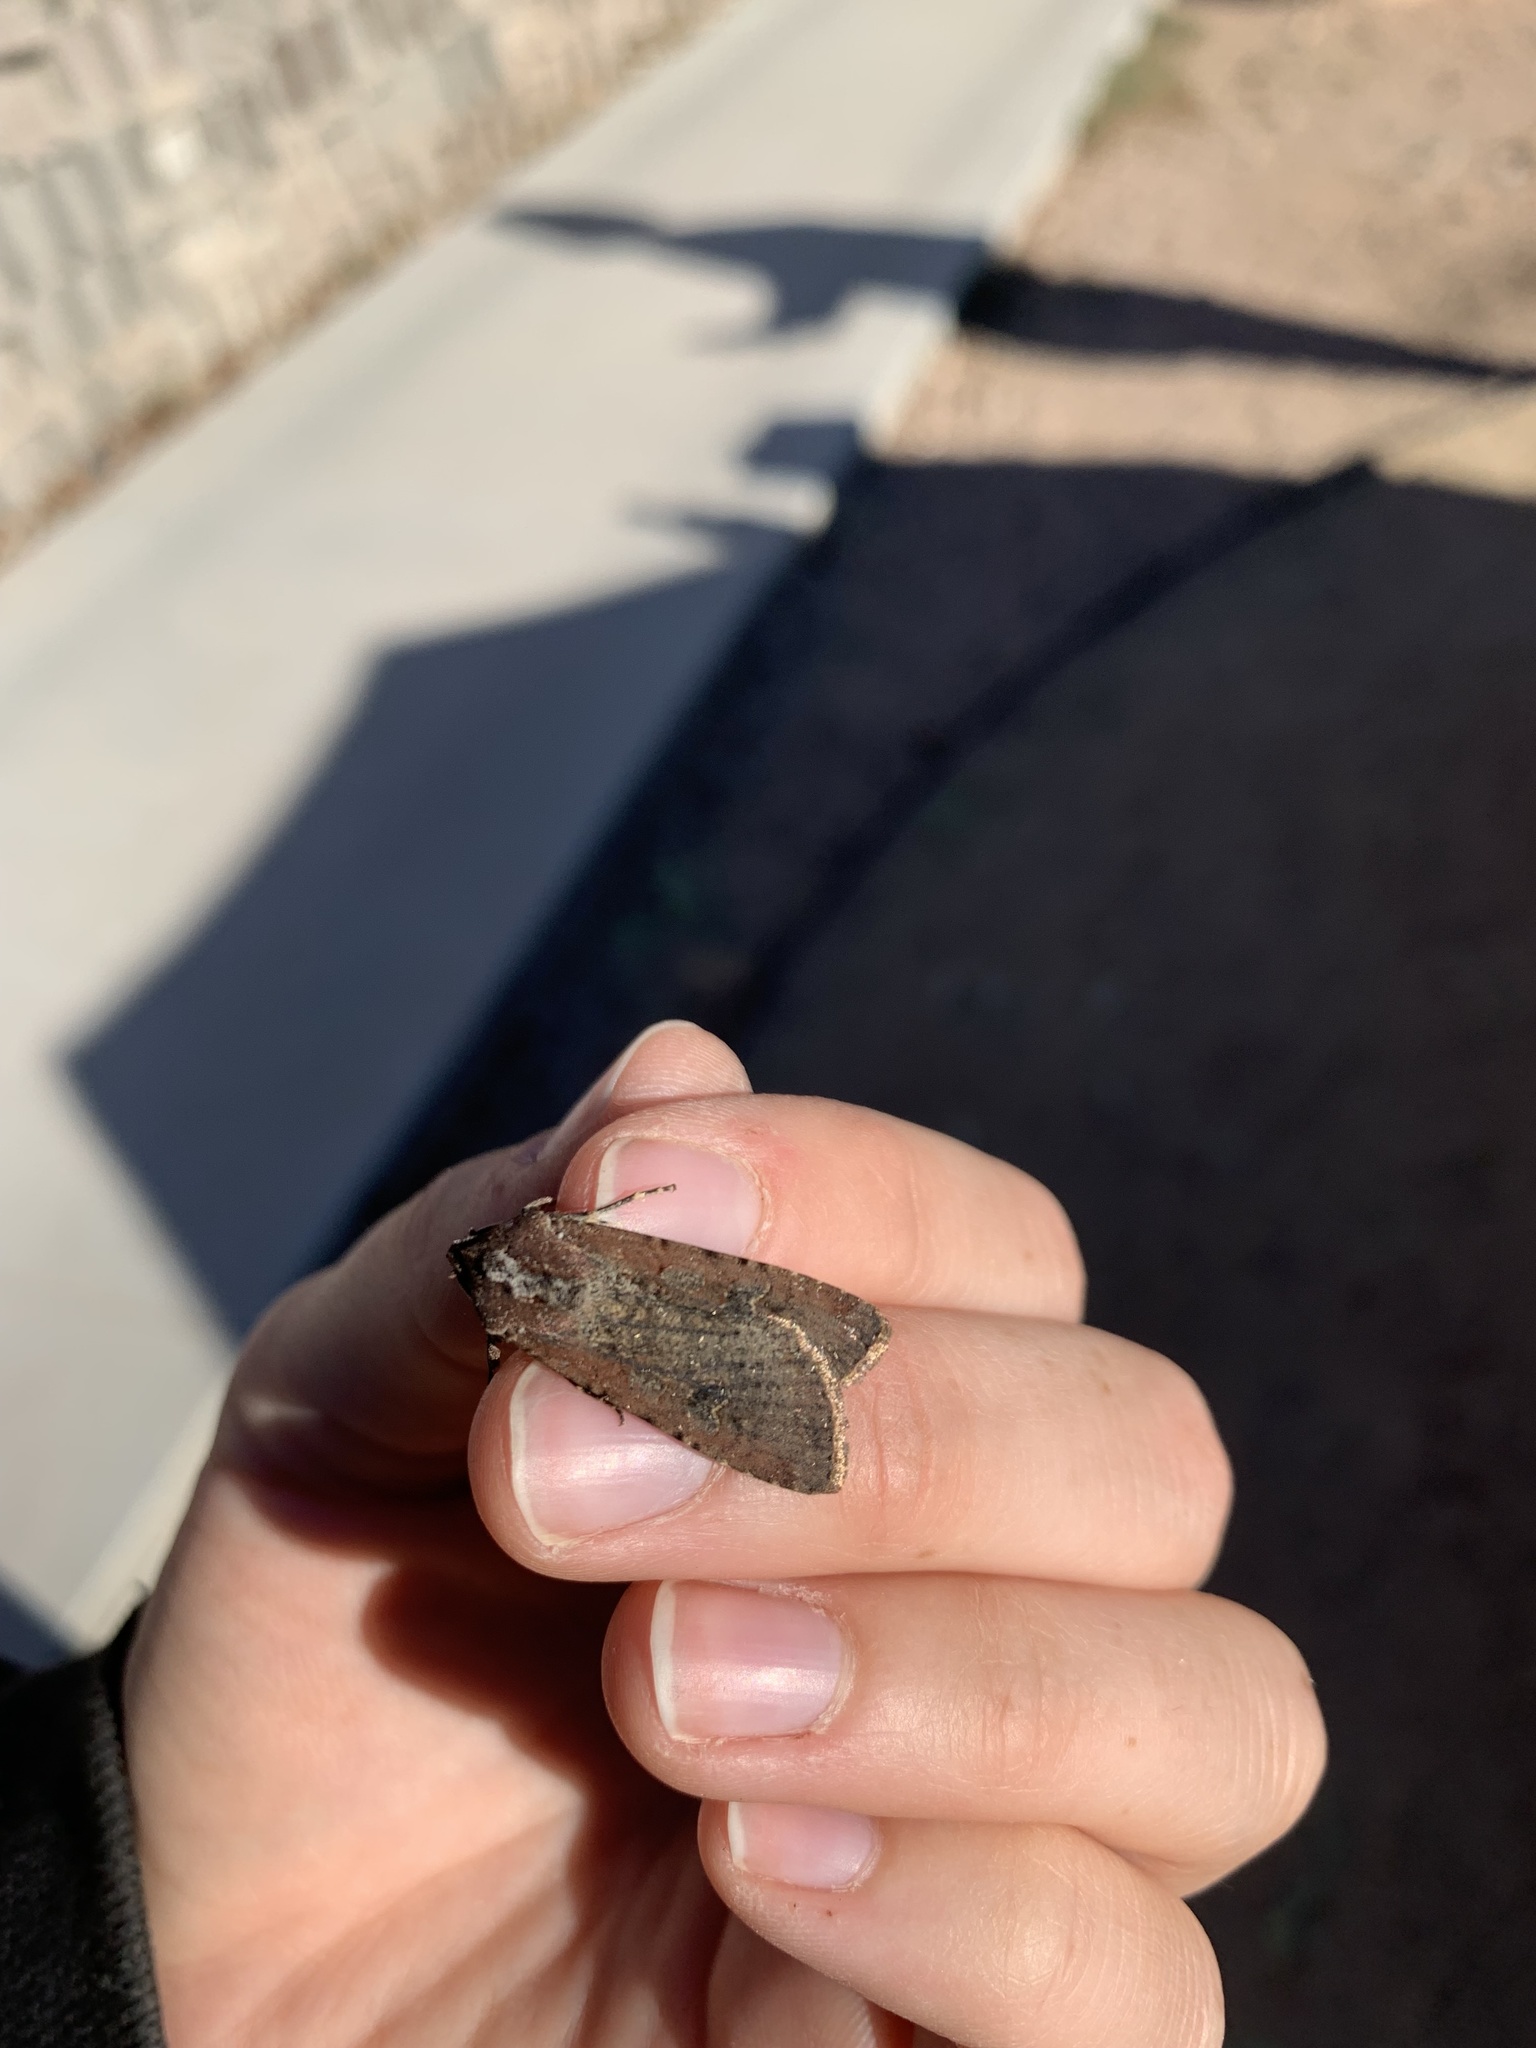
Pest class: cutworms